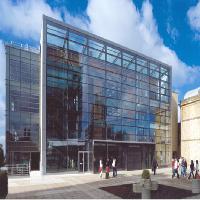
Weather: sun or clear